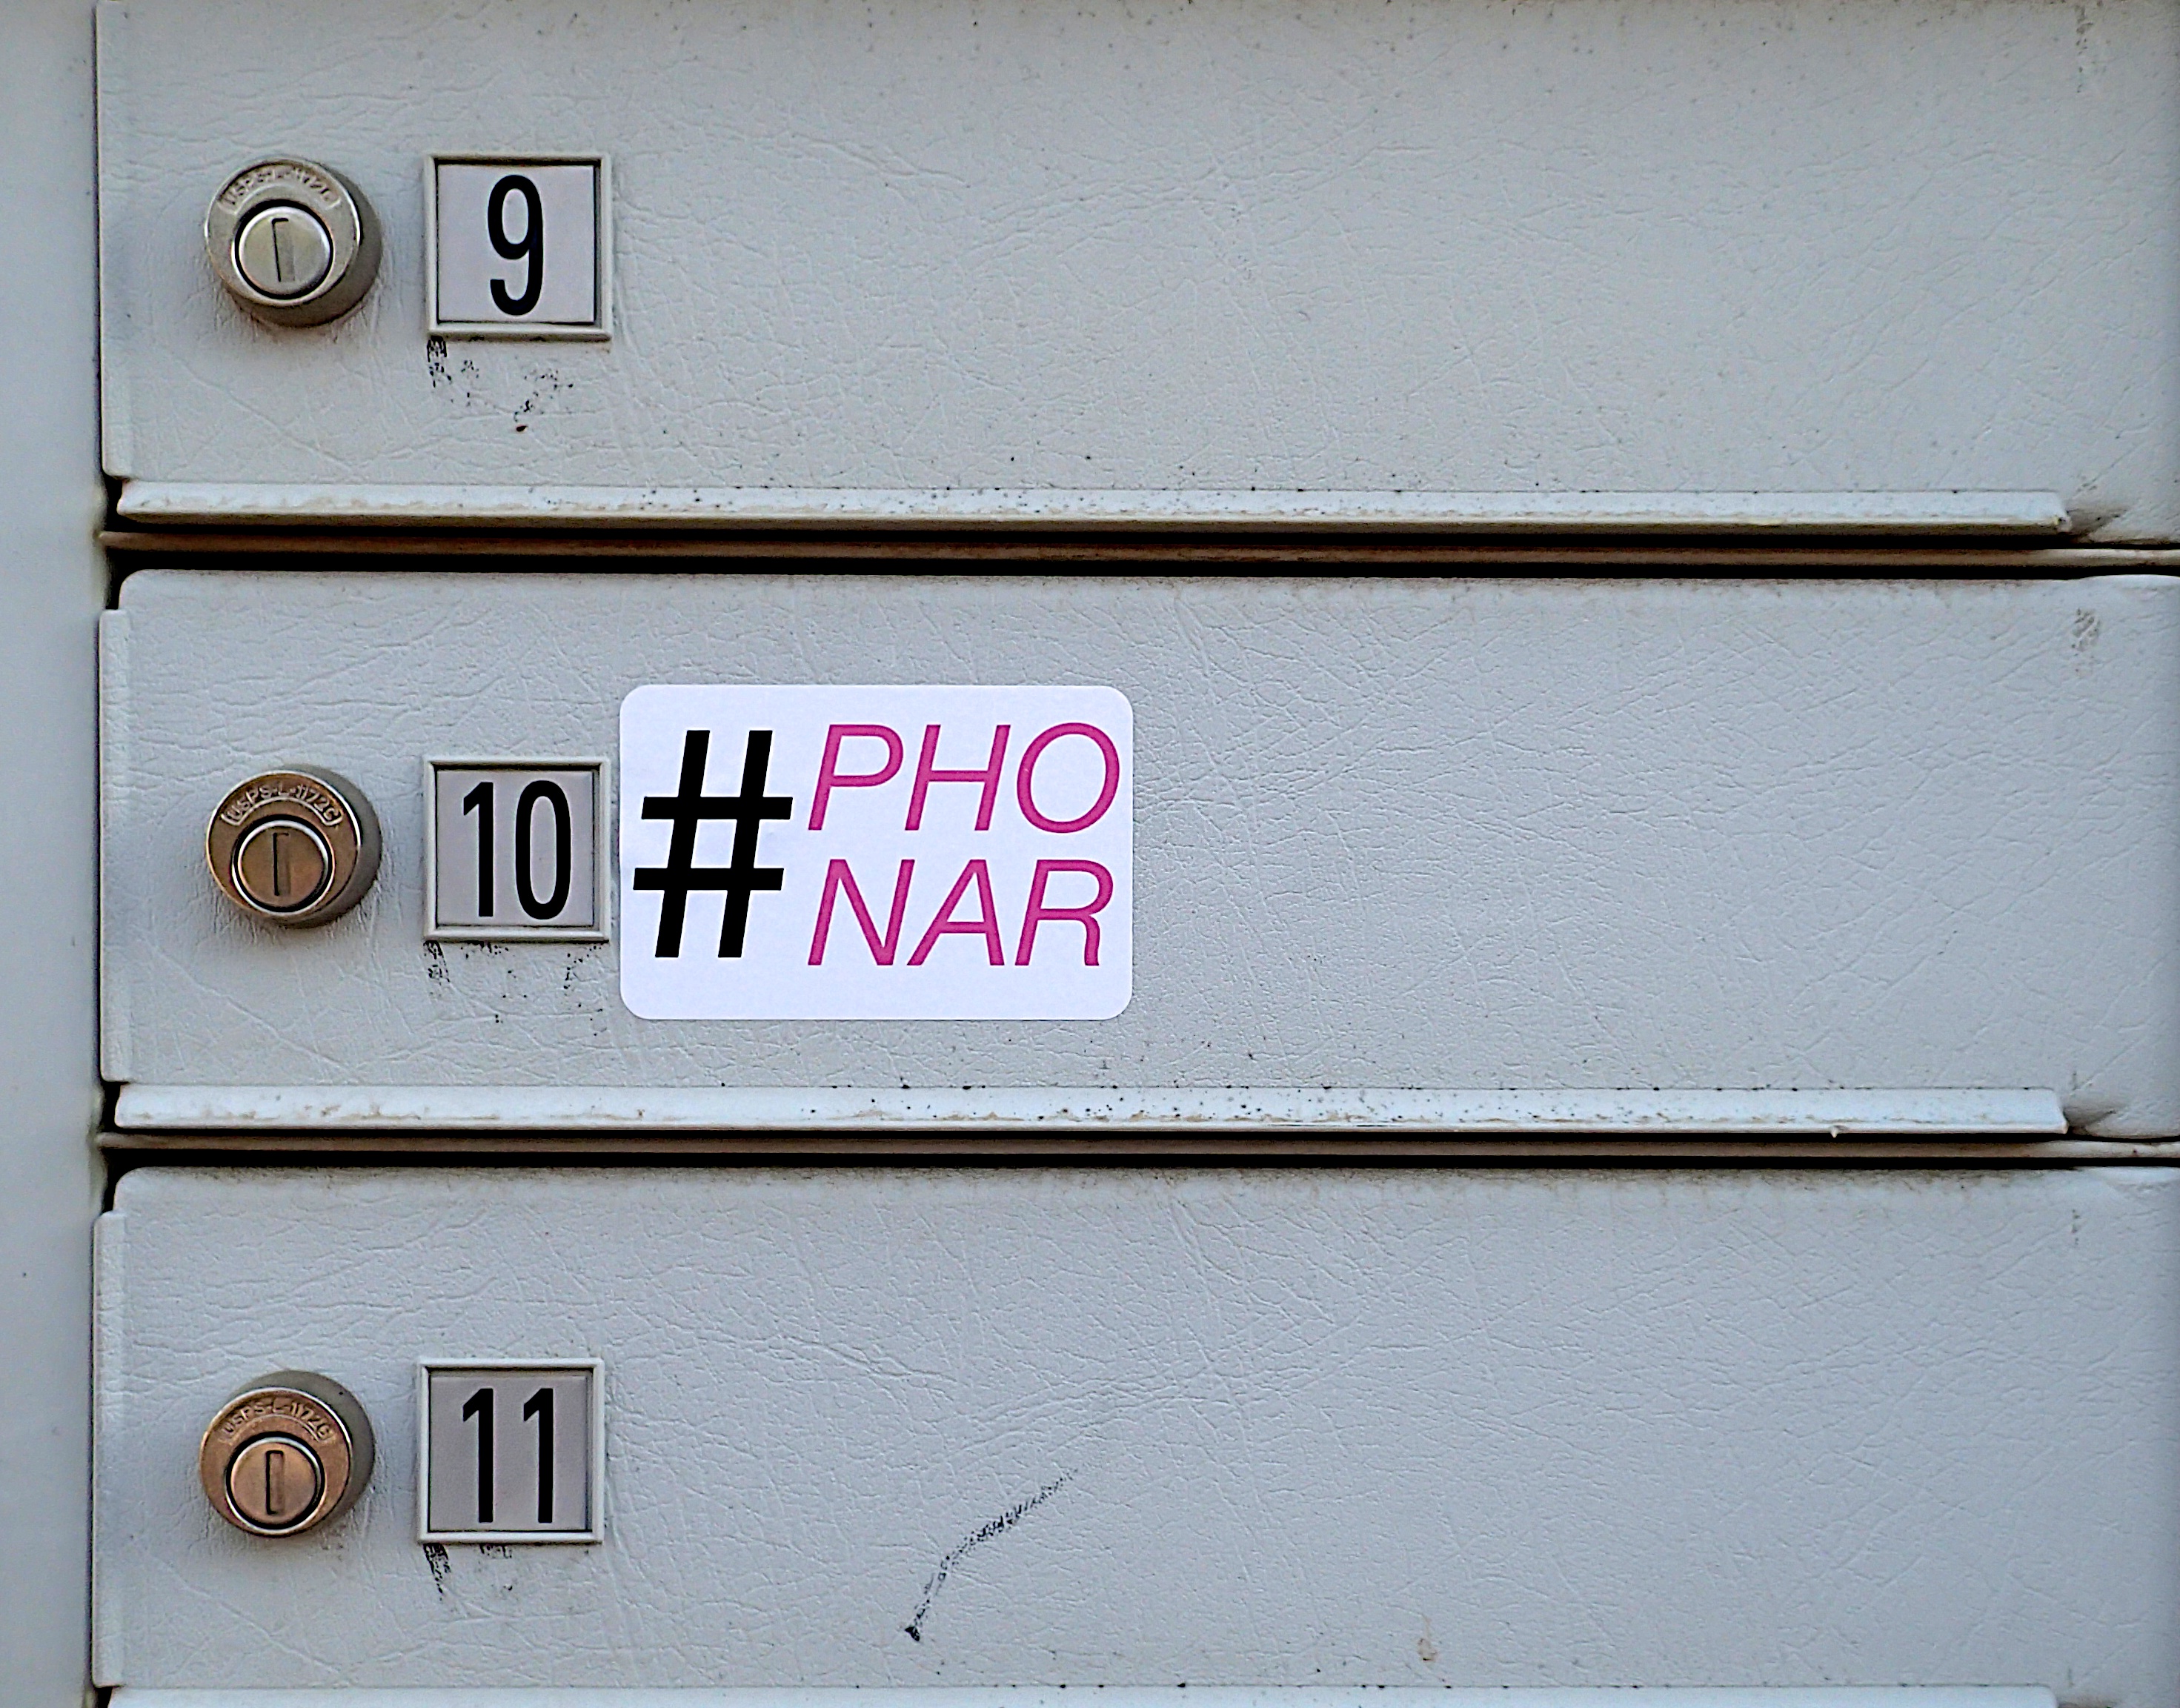
label, product, letter box, phonar